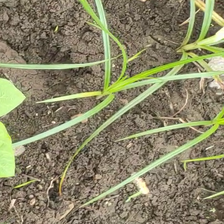
Weed species: Lavhala_(Cyperus_Rotundus)